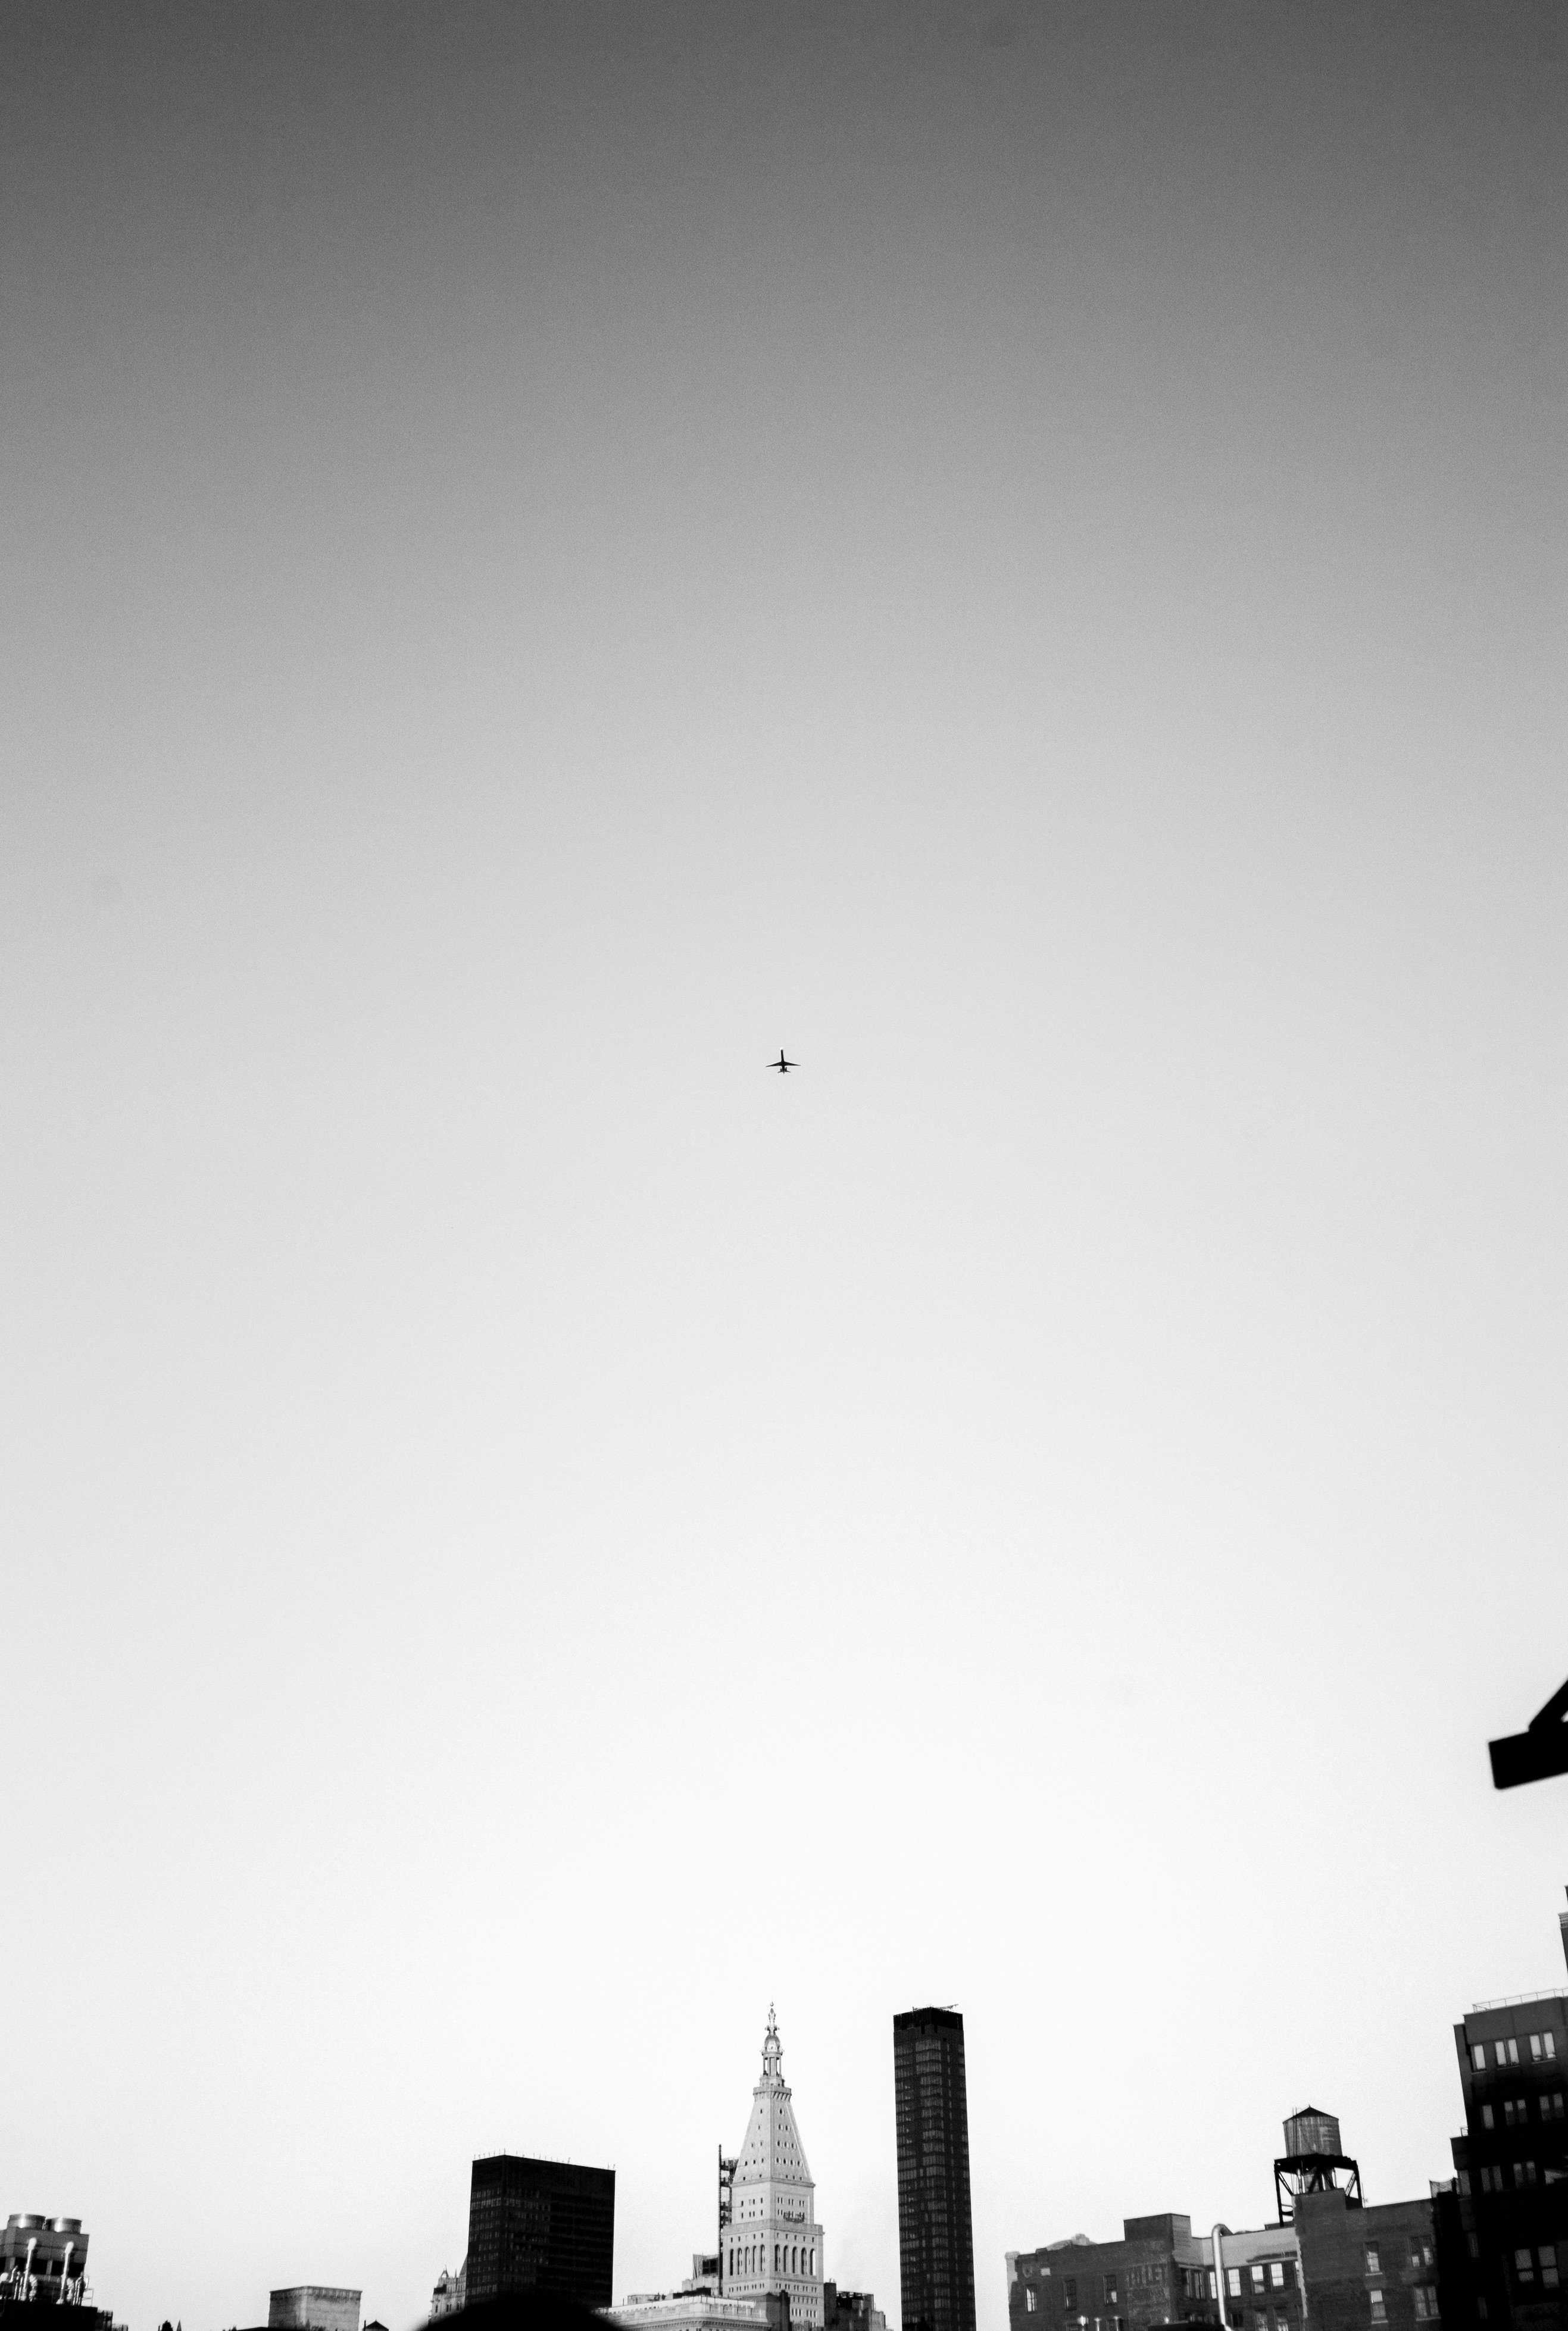
horizon, silhouette, black and white, sky, white, skyline, line, black, monochrome, shape, monochrome photography, atmosphere of earth